Stateira (wife of Darius III)

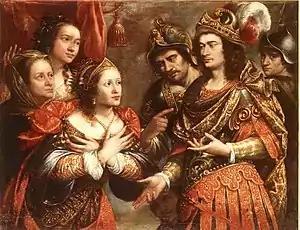
"The family of Darios in front of Alexander", by Justus Sustermans and conserved in the Biblioteca Museu Víctor Balaguer, Vilanova i la Geltrú

Stateira (370 BC – early 332 BC) was a queen of Persia as the wife of Darius III of Persia of the Achaemenid dynasty.